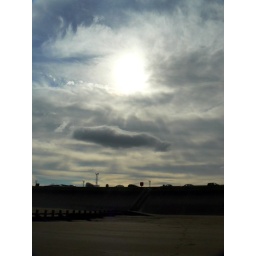
Faint crepuscular rays peek out from a complex cloud formation above Aberdeen. Taken from the beach